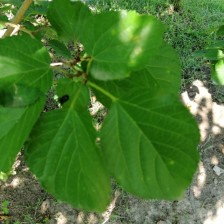
Variety: WhiteKing